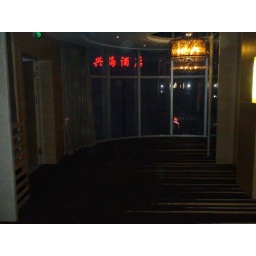
Our floor had a panoramic window looking out on the scenery in Tai'an